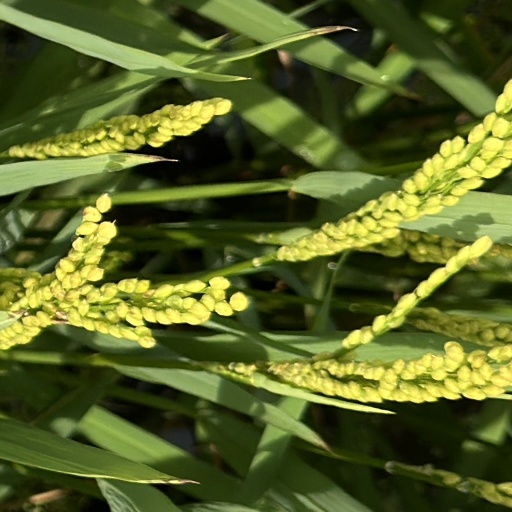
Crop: rice